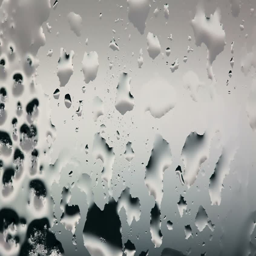
look at the window with rain drops on the glass